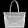
Label: Bag